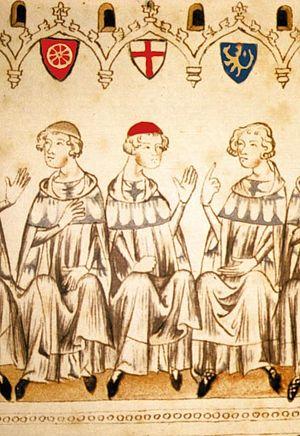
Rodolphe Iᵉʳ du Palatinat dit « Le Bègue », né à Bâle le 4 octobre 1274 et décédé le 12 août 1319, fils de Louis II de Bavière et de Mathilde de Habsbourg. Il régna sur le duché de Haute-Bavière de 1294 à 1302, puis co-régna sur le duché de Haute-Bavière de 1302 à son abdication survenue en 1317. Il fut également comte palatin du Rhin de 1294 à 1317.
Baudouin de Luxembourg ou Baudouin de Trèves de la maison de Luxembourg, fut archevêque et prince-électeur de Trèves de 1307 à 1354, administrateur du Diocèse de Mayence de 1328 à 1336 et, avec quelques interruptions, administrateur des diocèses de Worms et de Spire de 1331 à 1337. Baudouin fut l'un des Prince d'Empire les plus influents de son époque et l'un des plus grands princes-électeurs de Trèves. Entre 1324 et 1326, il a pris part à la guerre des quatre seigneurs contre la ville de Metz.
Pierre d'Aspelt, né vers 1240 à Aspelt et mort le 4 juin 1320, est un ecclésiastique.
Rodolphe II du Palatinat dit « l'Aveugle » allemand: der Blinde fut comte palatin du Rhin de 1329 à 1353. Il est le fils de Rodolphe Iᵉʳ du Palatinat et de Mathilde de Nassau.